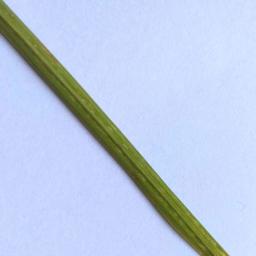
Label: Rice___Healthy